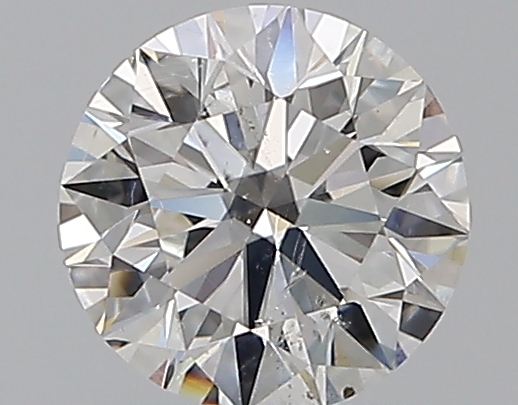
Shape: round
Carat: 1
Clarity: SI2
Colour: F
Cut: EX
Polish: EX
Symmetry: EX
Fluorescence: F
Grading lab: GIA
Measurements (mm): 6.38 x 6.41 x 3.96